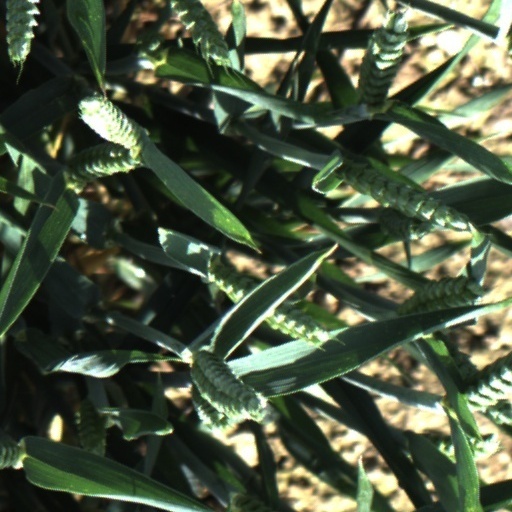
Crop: wheat